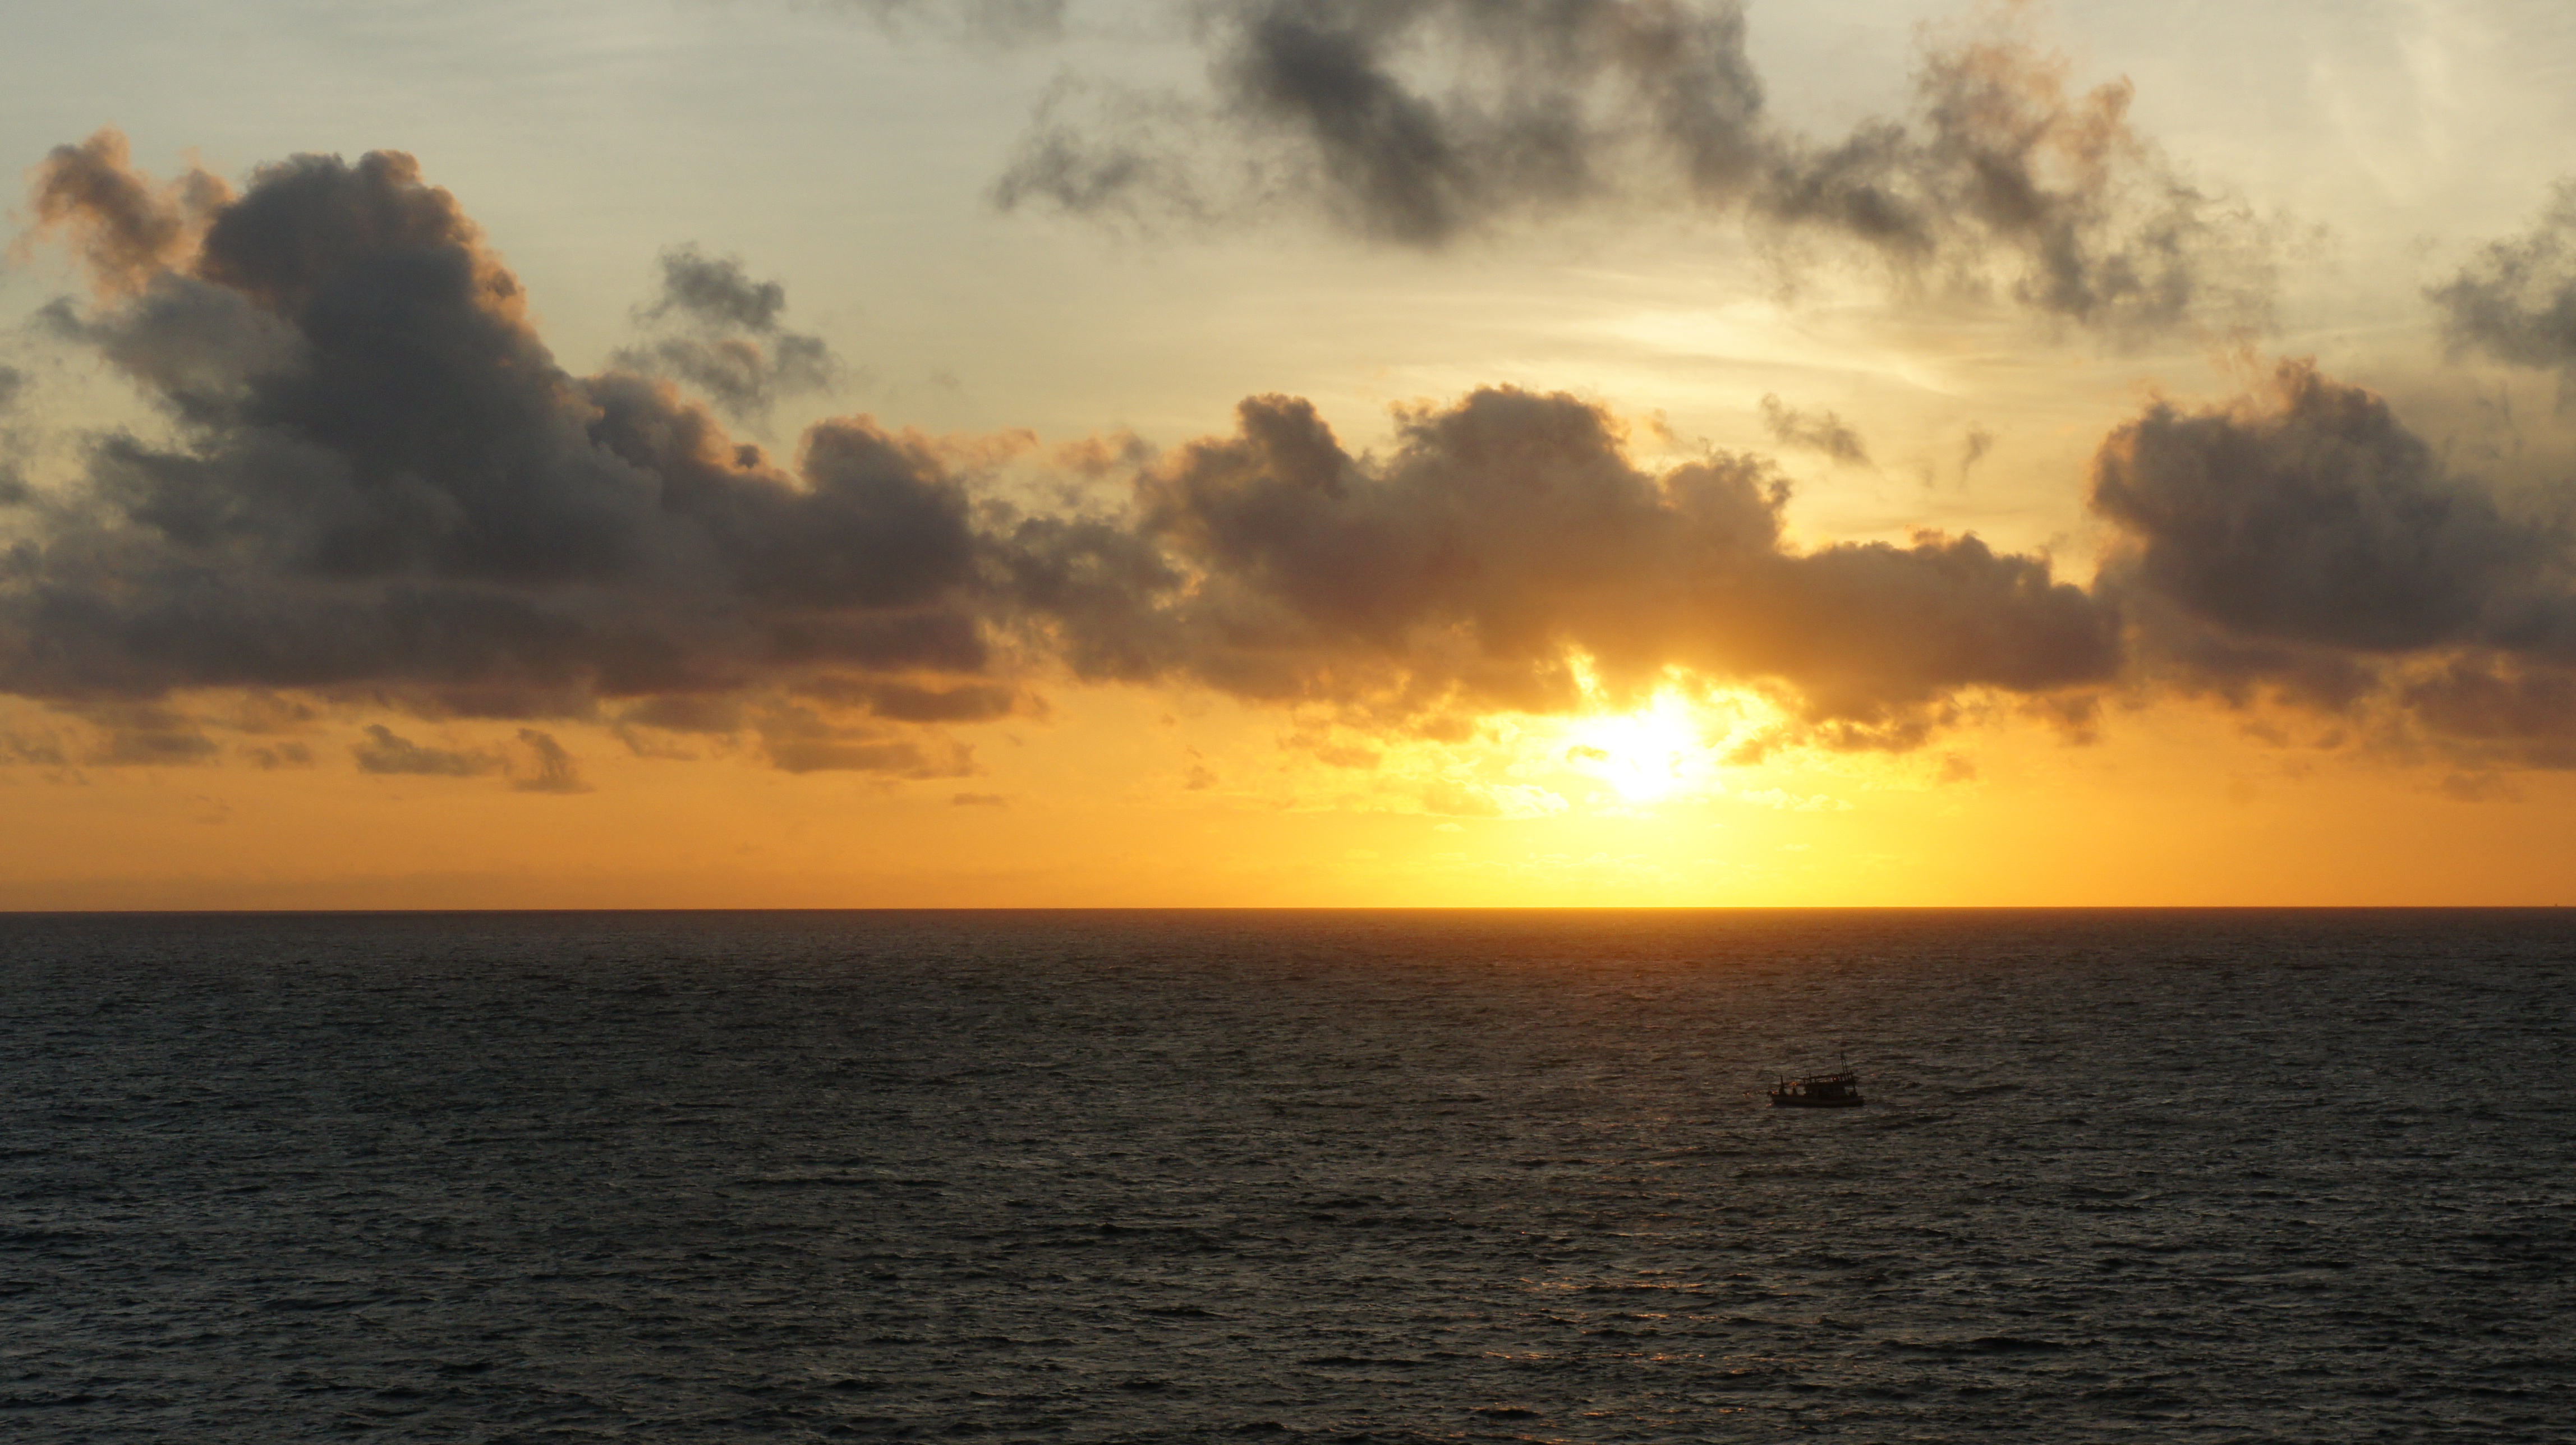
beach, sea, coast, ocean, horizon, light, cloud, sky, sun, sunrise, sunset, sunlight, morning, shore, wave, dawn, dusk, evening, shadow, bay, afterglow, wind wave